William Burnham Woods

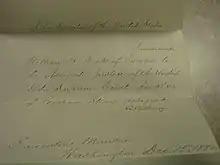
Woods's Supreme Court nomination

Ohio notables and Southern congressmen recommended Woods for an 1877 vacancy on the U.S. Supreme Court, but President Rutherford B. Hayes nominated John Marshall Harlan instead. In December 1880, the press reported that Justice William Strong intended to resign. Bradley wanted to take his place as circuit justice for the Third Circuit, which would leave the Fifth Circuit position vacant—making it preferable for Strong's replacement to have experience with Louisiana and Texas law. Additionally, Woods's connections to both North and South made him "precisely the kind of candidate Hayes sought to help bind bitter sectional wounds", according to the legal scholar Henry J. Abraham. Strong submitted his letter of resignation on December 14, and the following day Hayes nominated Woods to take his place. Despite concerns that too many justices from Ohio were being appointed (Chase, Waite, Swayne, Woods, and the rumored next nominee Stanley Matthews were all associated with that state), the Senate confirmed him by a vote of 39 to 8 on December 21, 1880. He was sworn in on January 5, 1881.